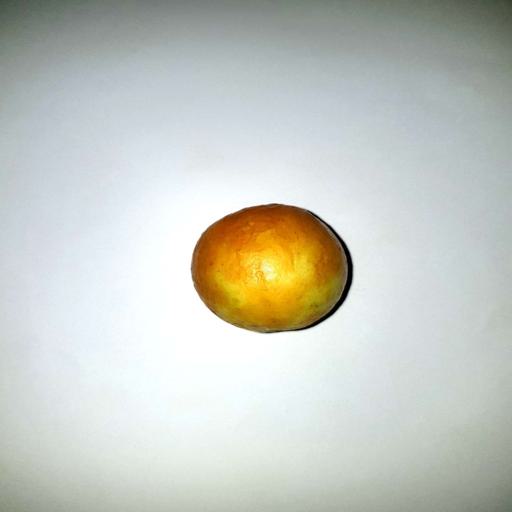
Label: healthy